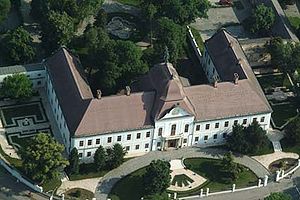
Hatvan
Hatvan er en by i det nordlige Ungarn med 20.167 indbyggere. Byen ligger i provinsen Heves.